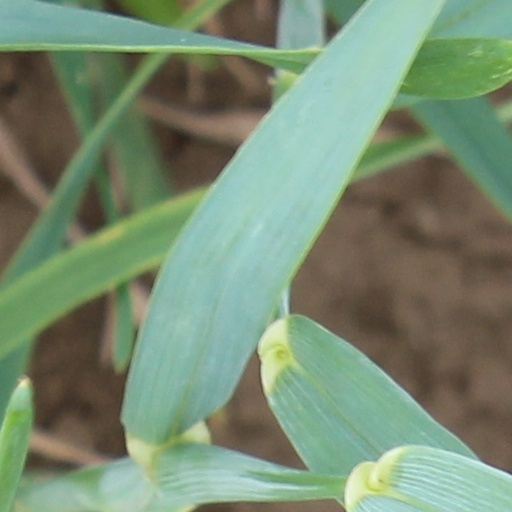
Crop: wheat